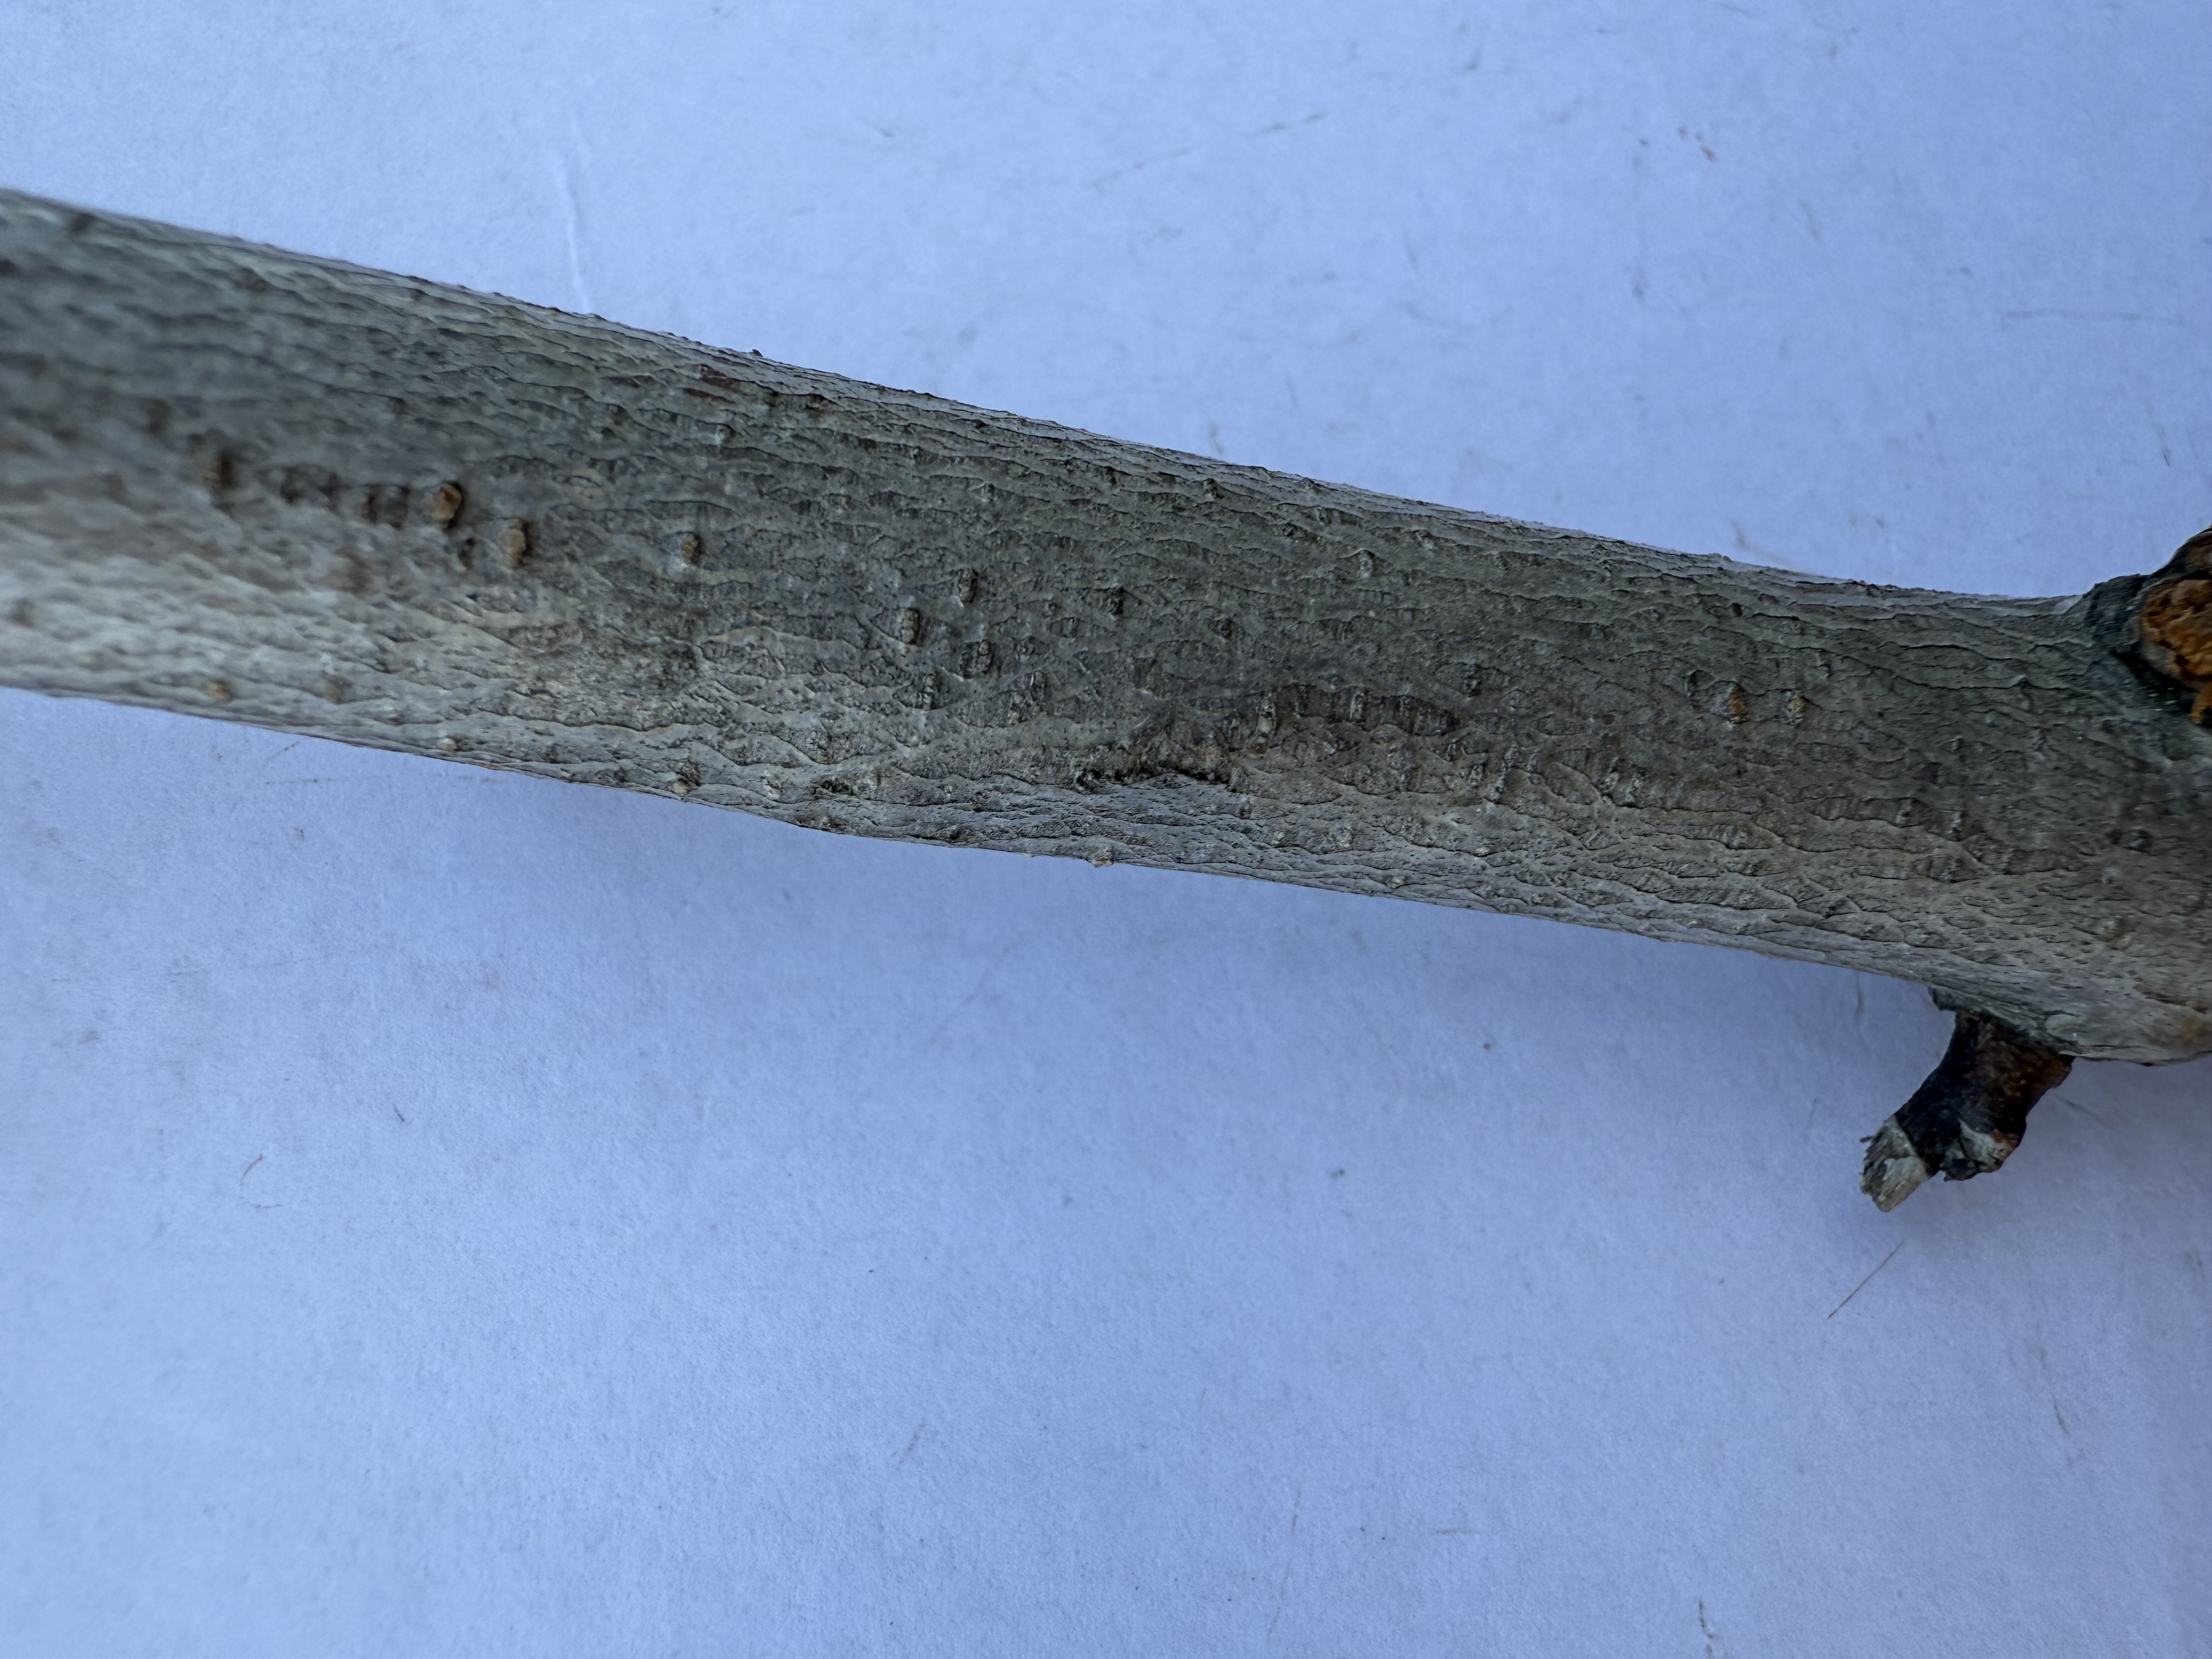
Variety: Red Nectarine